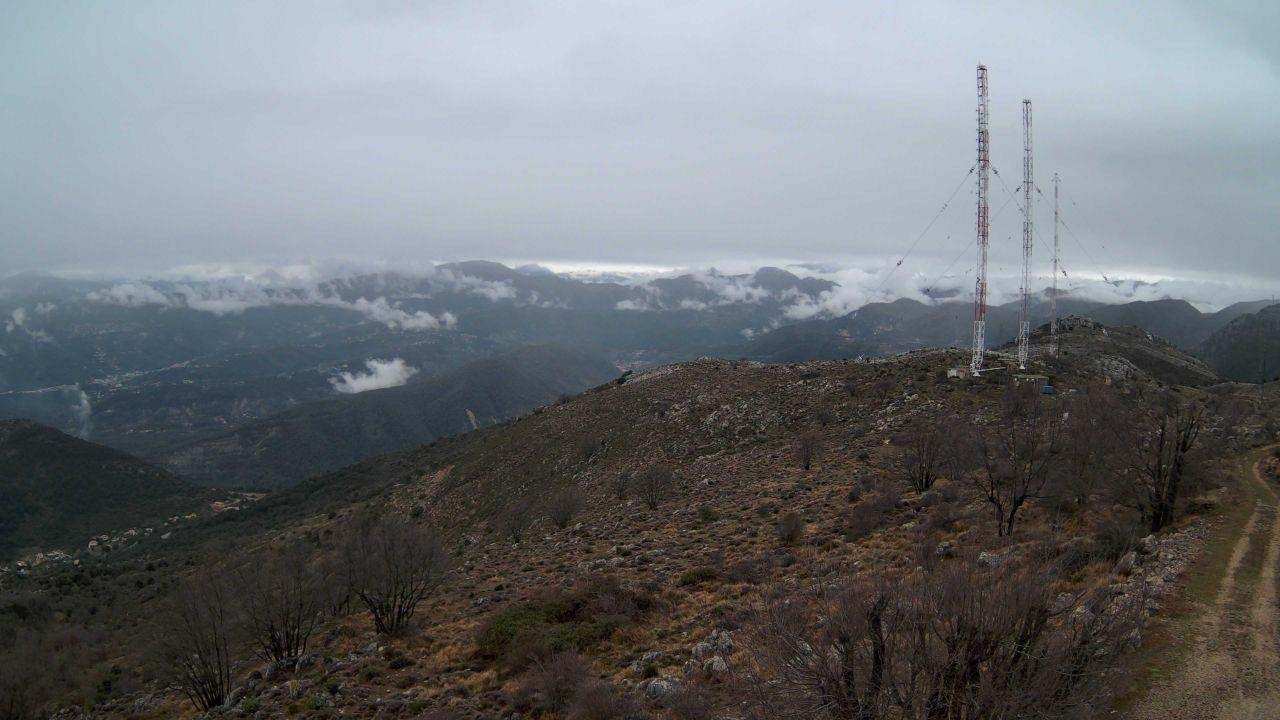
Fire: no
Smoke: yes